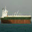
Label: ship